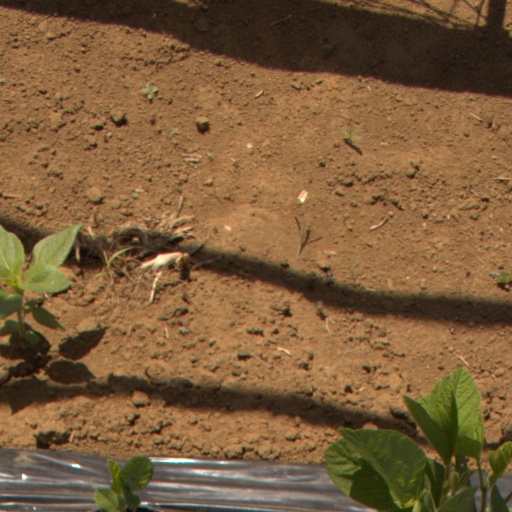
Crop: Jerusalem artichoke